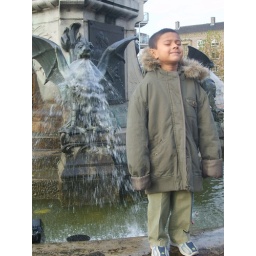
Soham near a water fountain near the 's-Hertogenbosch train station. The fountain has dragons breathing water instead of fire.